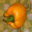
Label: sweet_pepper